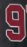
Number: 9